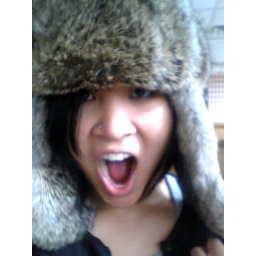
me in furry hat